David Berman (musician)

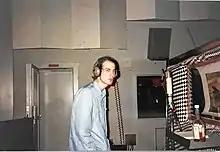
Berman in 1995

The composition of "The Natural Bridge" (1996) left Berman distraught; he appeared to be "haunted by ghosts" and was hospitalized with sleep deprivation. "When the songs were being recorded, things got darker in my life", he recollected, also noting that "recording was a process of calming myself down"—although doing so was so "searing that I couldn't listen to music". His conduct and demands were eccentric and, according to Oldham, the album's producer Mark Nevers "had sort of held Berman's hand".